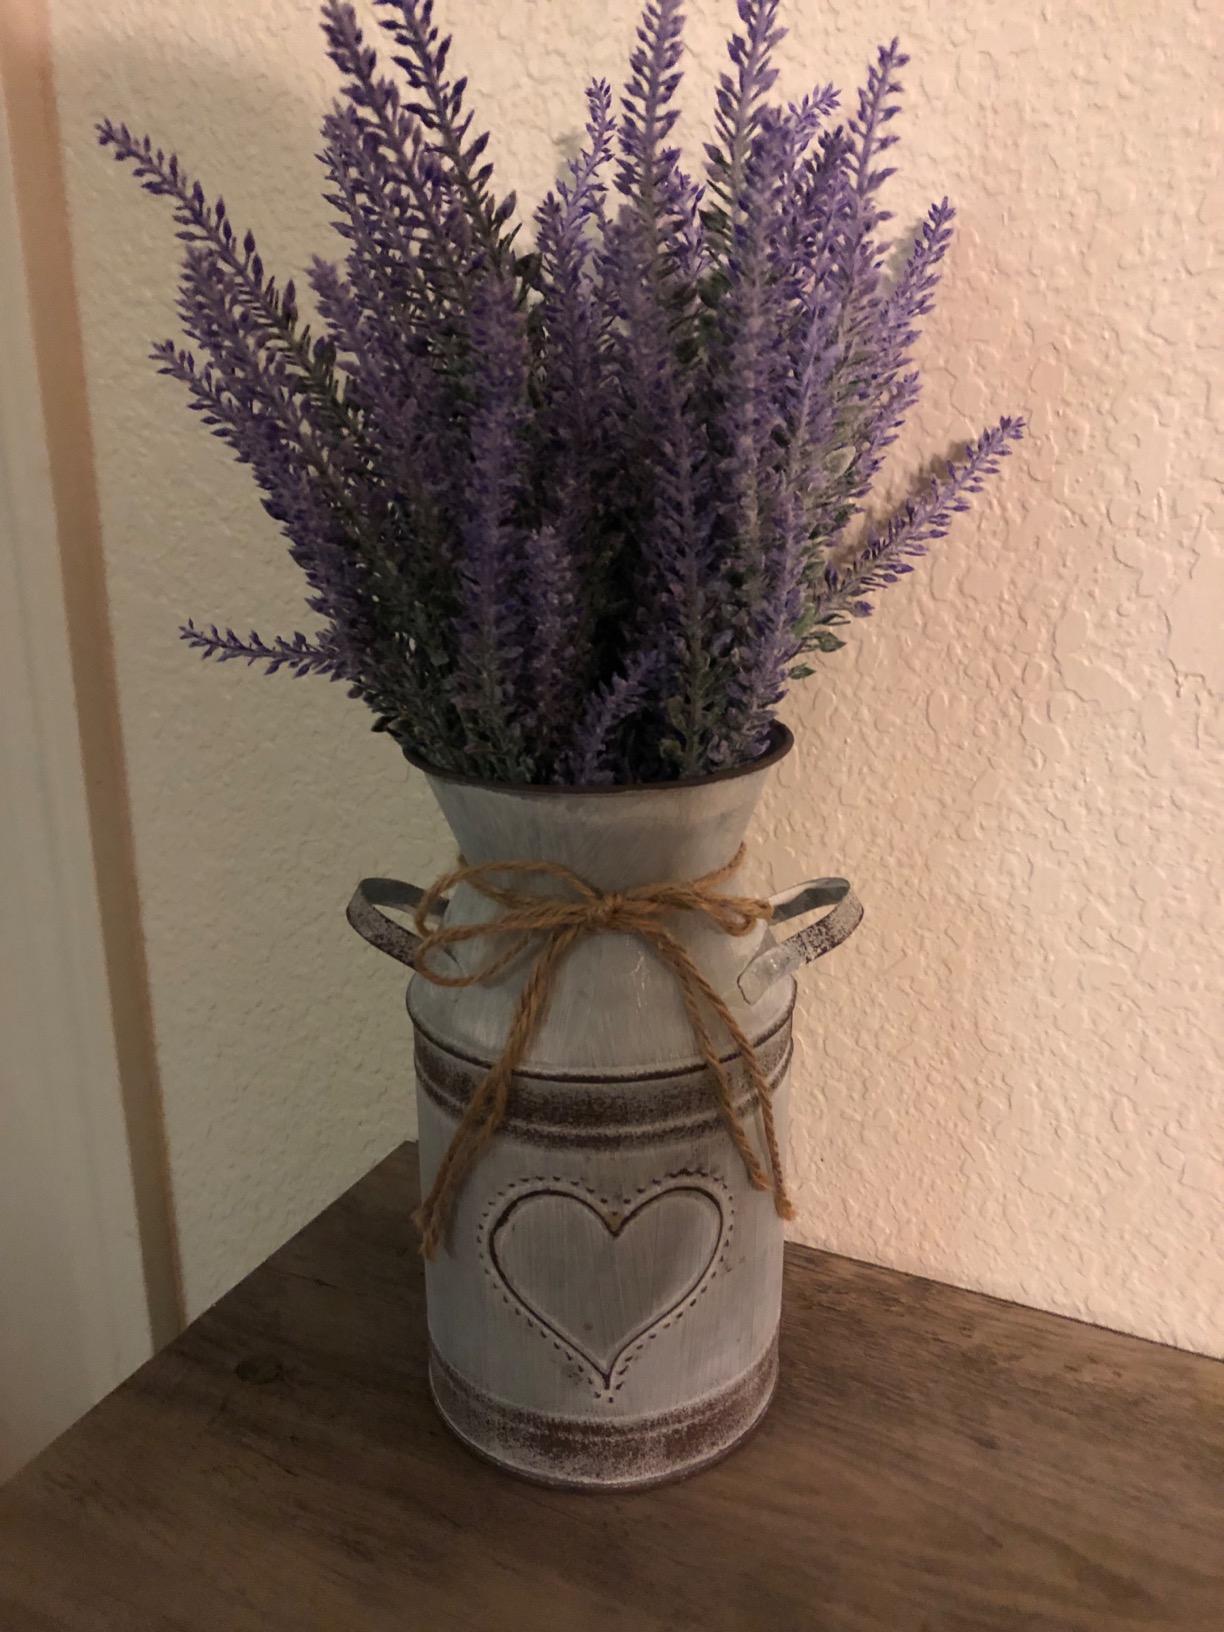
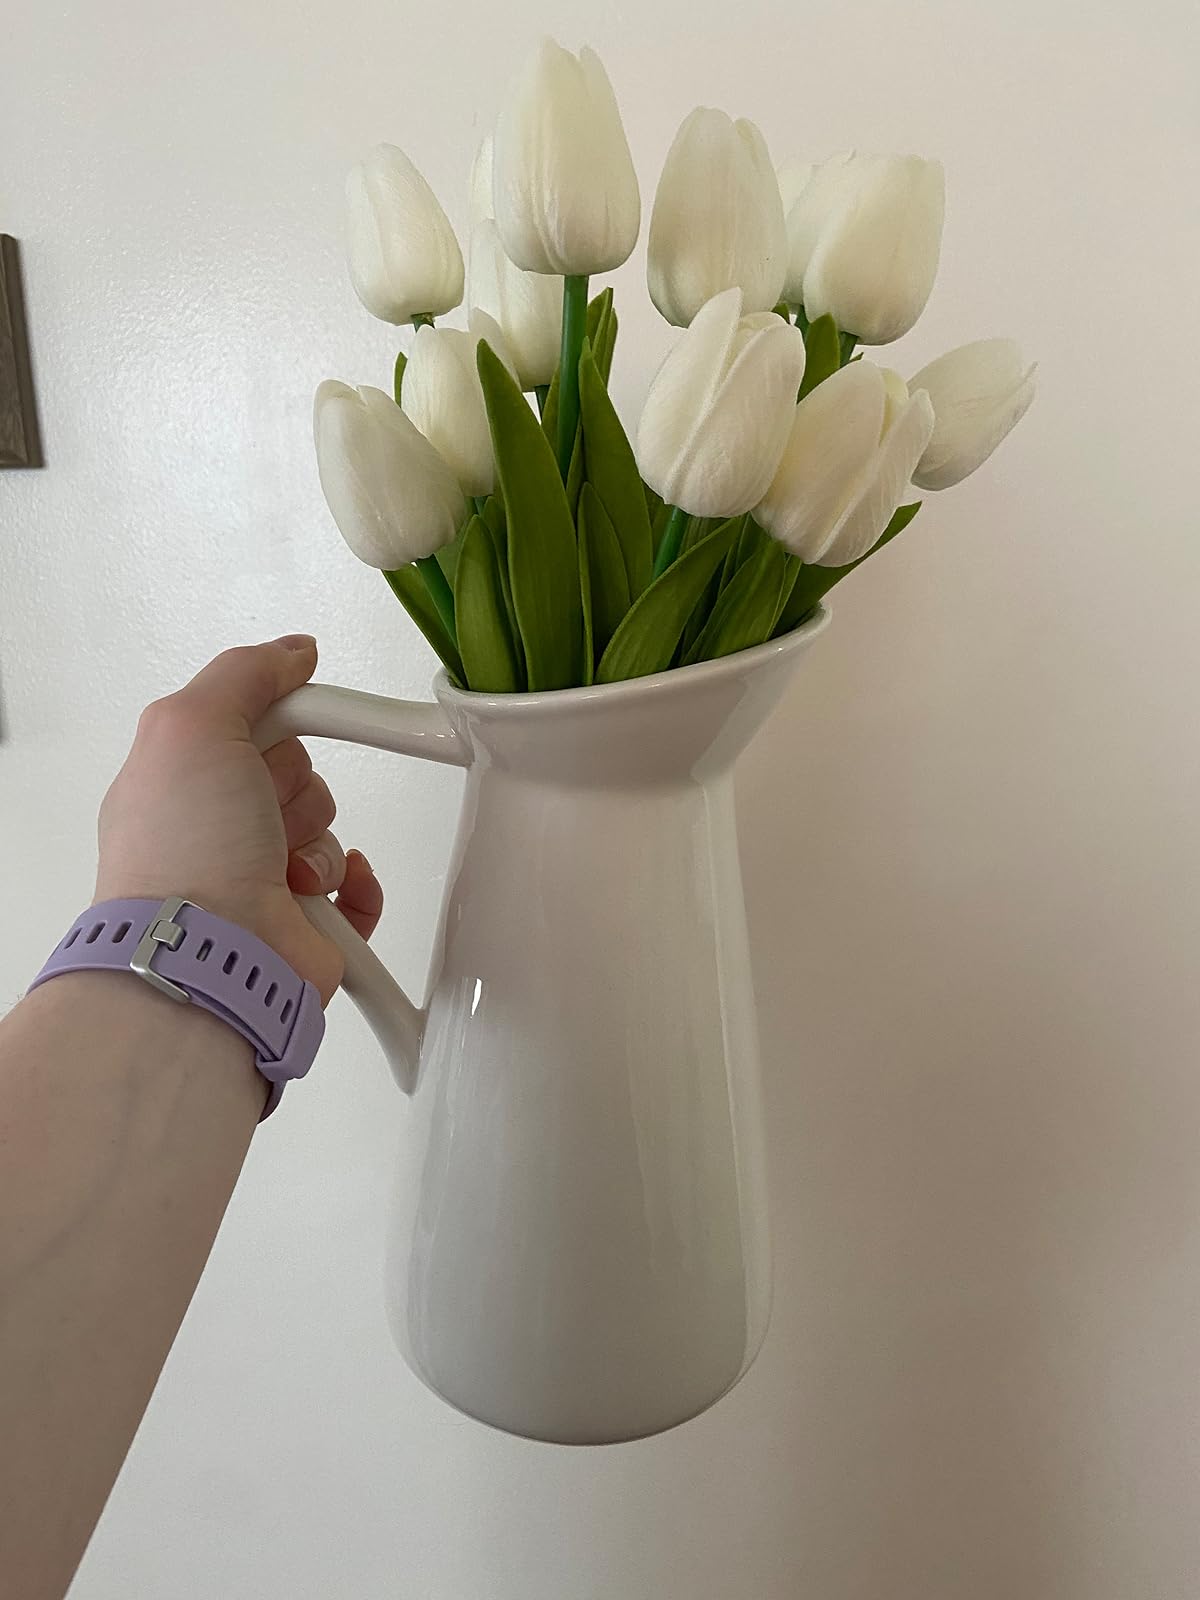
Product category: vase
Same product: no